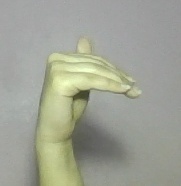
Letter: khaa